Toyota 86

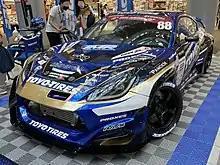

In addition, the Toyota-Subaru D-4S boxer engine was named one of Ward's 10 Best Engines in 2013.